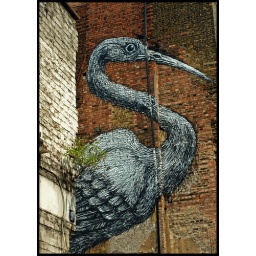
More street art found behind a wooden gate of a construction site just off Brick Lane in East London.